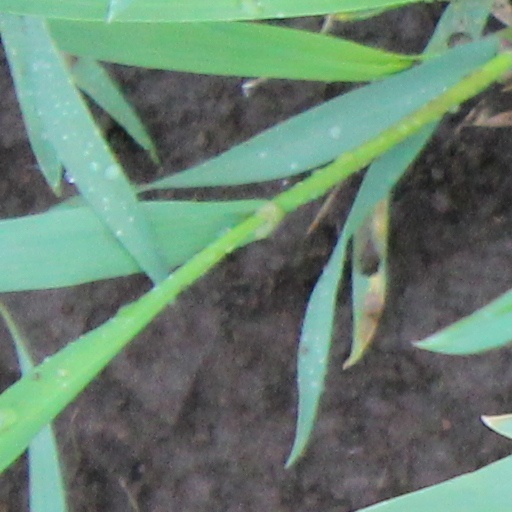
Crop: wheat